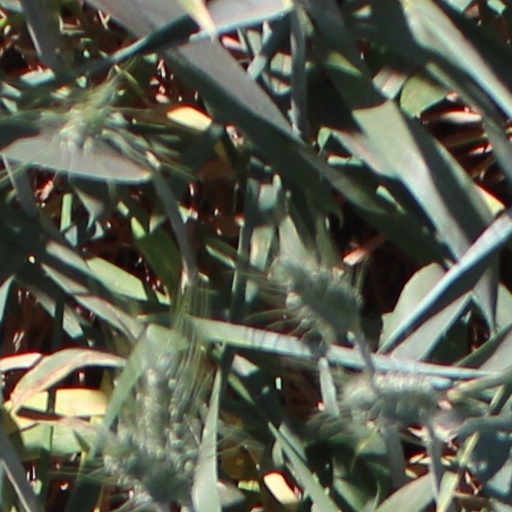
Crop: wheat